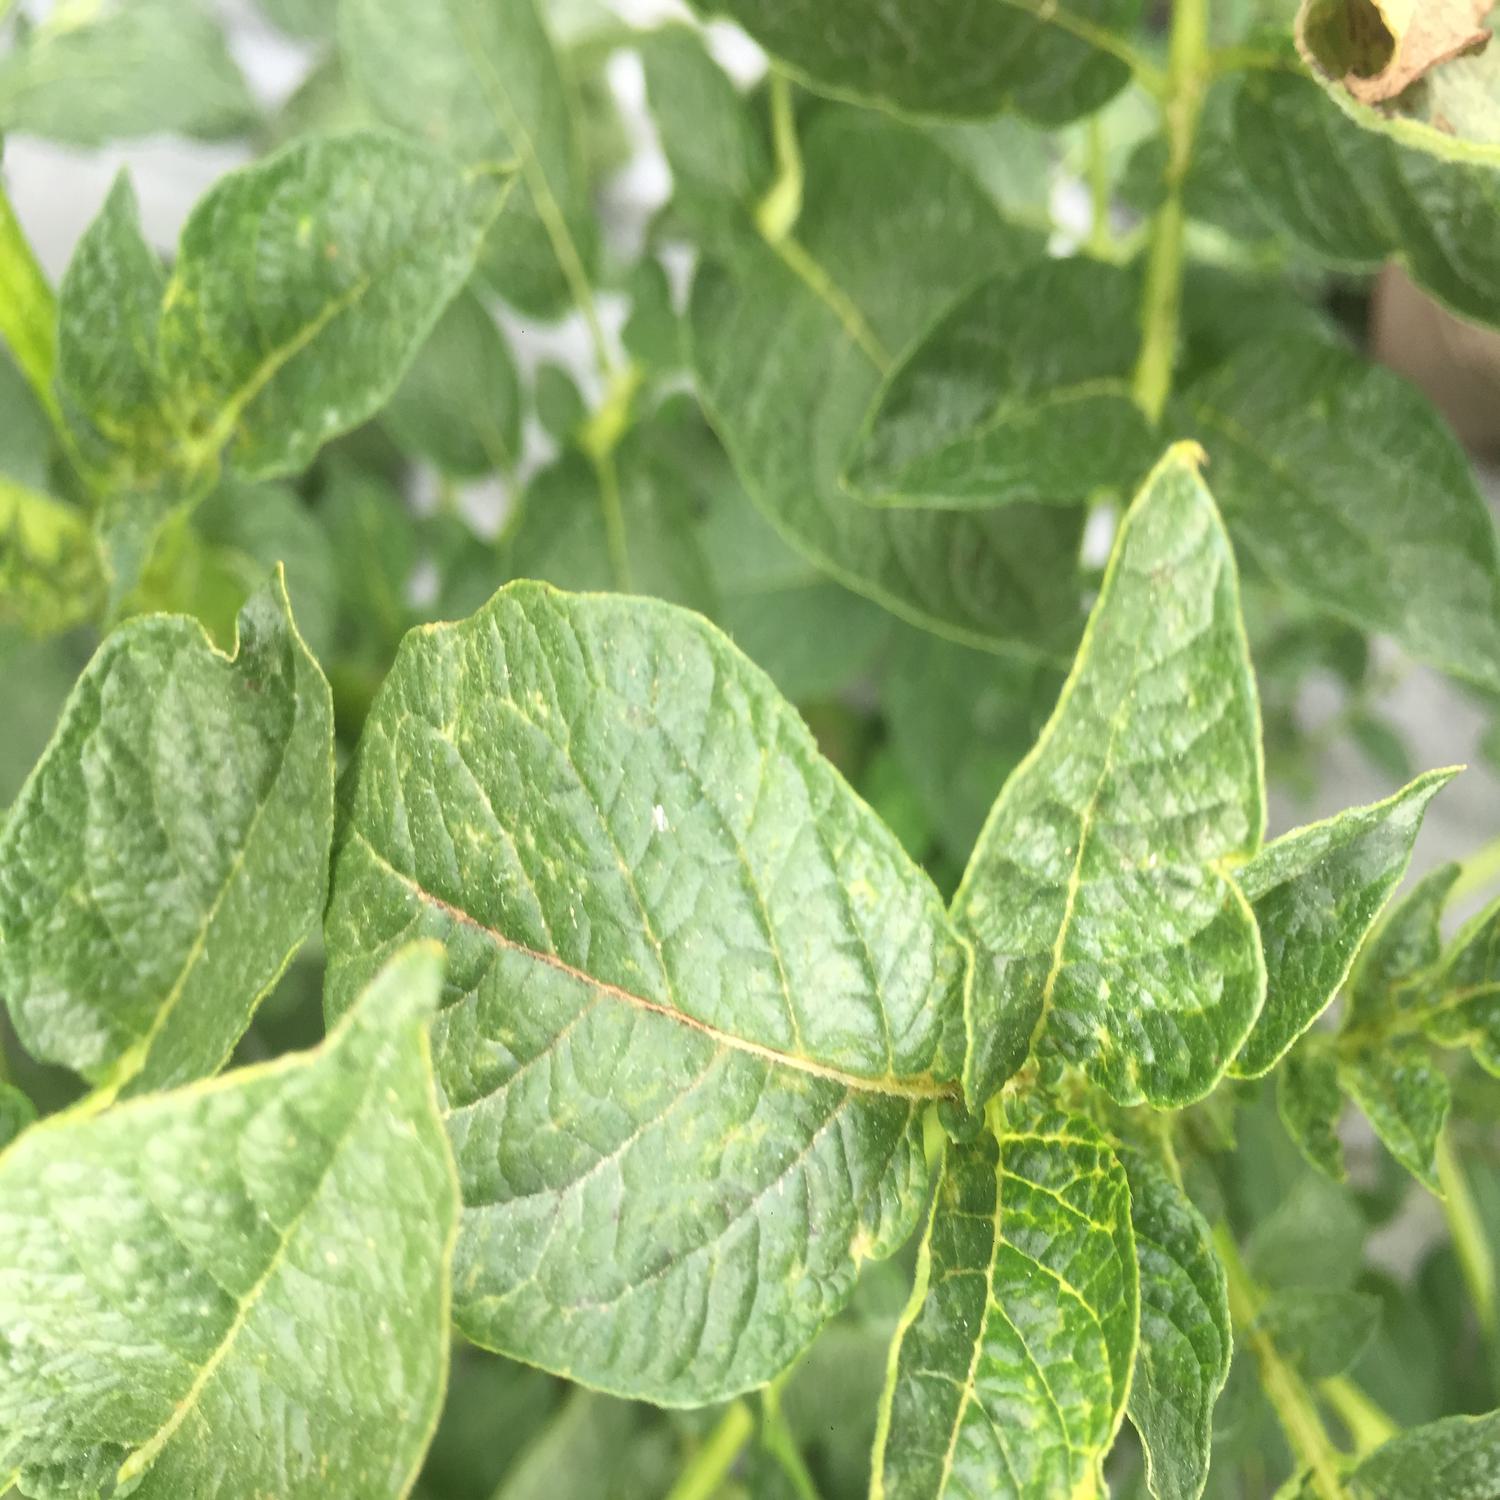
Etiqueta: Virus